Honour of Wallingford

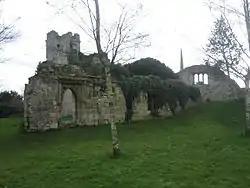
Ruins of Wallingford Castle

The Honour of Wallingford (or feudal barony of Wallingford) was a medieval English feudal barony which existed between 1066 and 1540 with its "caput" at Wallingford Castle in present-day Oxfordshire.